Pierre Grivolas

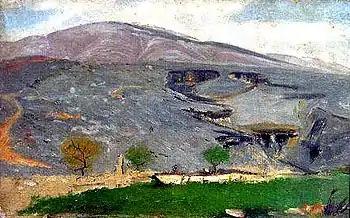
Mont Ventoux

In 1877 the Soucieta Felibrenco dé Paris was founded by Baptiste Bonnet, Jean Barnabé Amy, Joseph Banquier, Antoine Duc (Duc-Quercy), , Louis Gleize and Pierre Grivolas. The society created the journal "Lou Viro-Souléu".